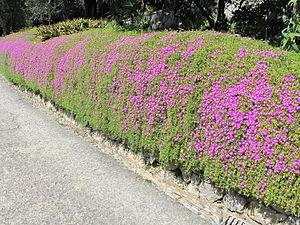
Drosanthemum hispidum dans les jardins de la villa Hanbury (Vintimille, Italie). Identifié par son étiquette botanique.